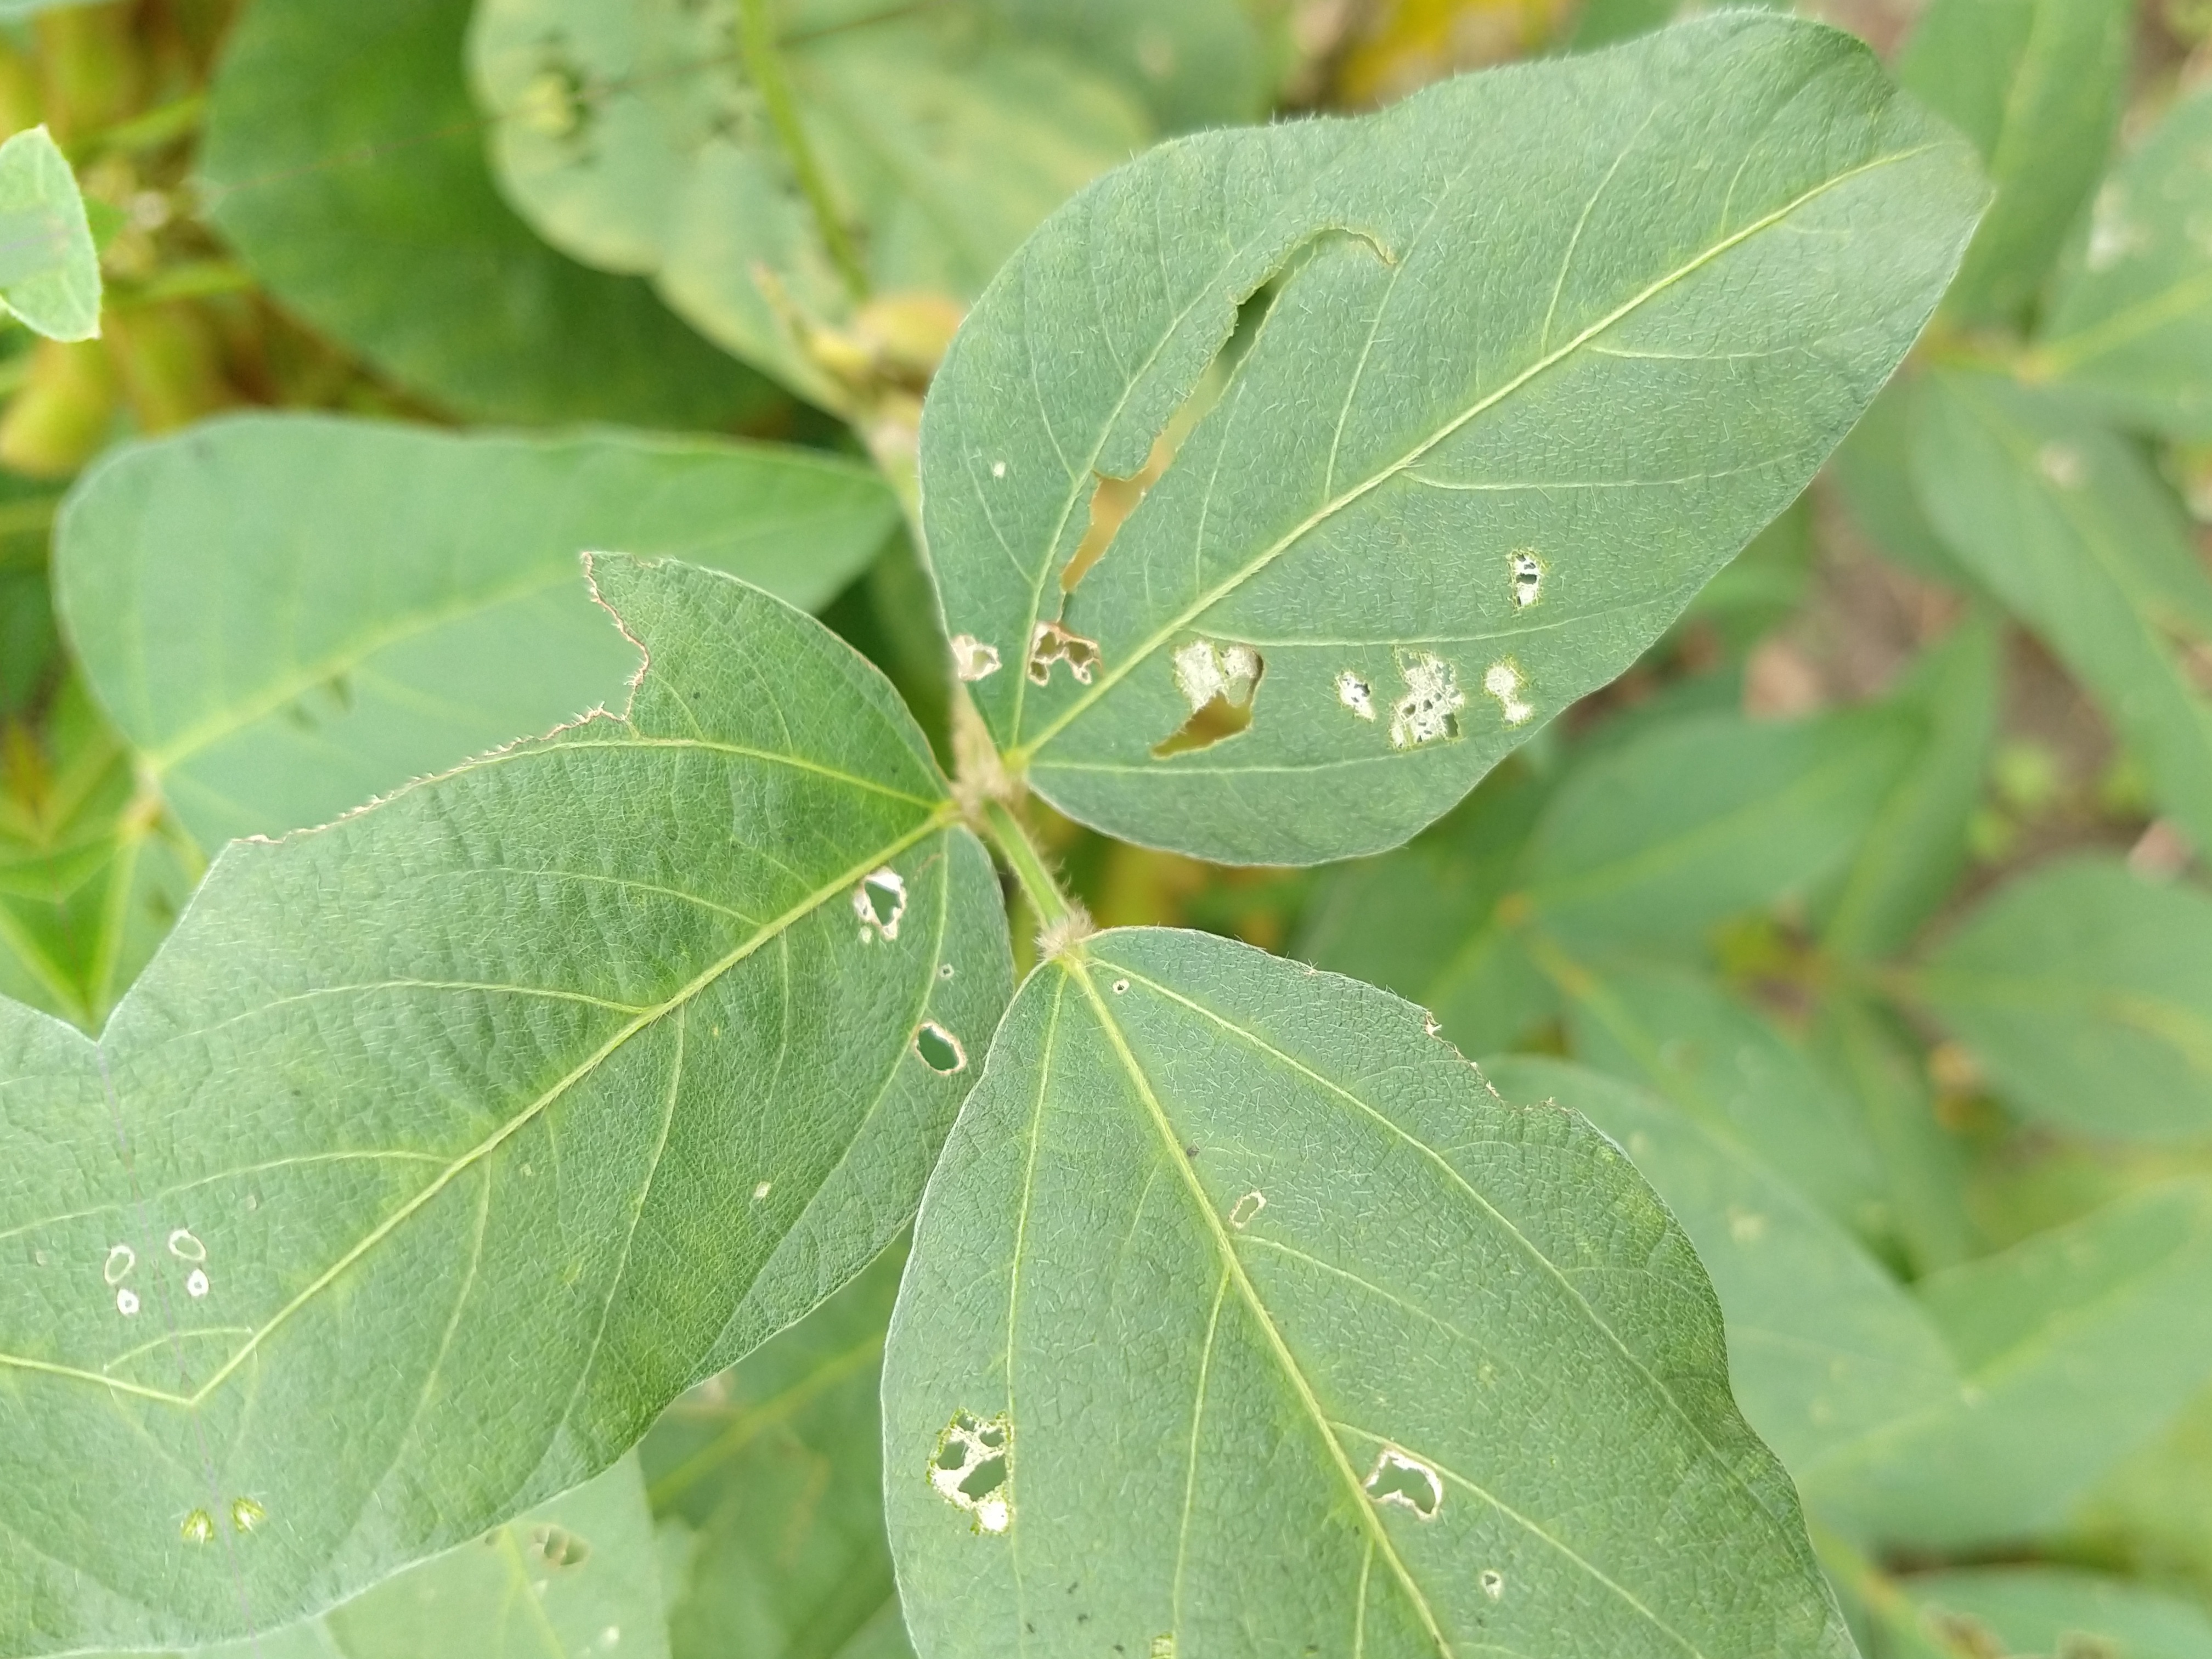
Label: Disease